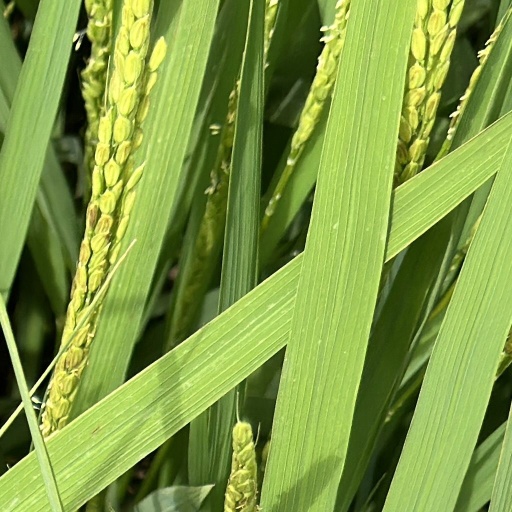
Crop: rice